Steel Troops

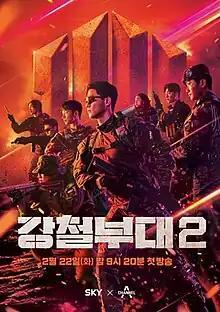
Promotional poster for Season 2

Steel Troops is a South Korean reality show broadcast on Channel A and ENA (formerly skyTV). Dubbed a "military survival program," the show features male South Korean reservists who served in various special forces units across different branches of the Republic of Korea Armed Forces. Participants go head to head in teams of four, representing their respective unit to fight for the title of the best special forces unit in Korea.